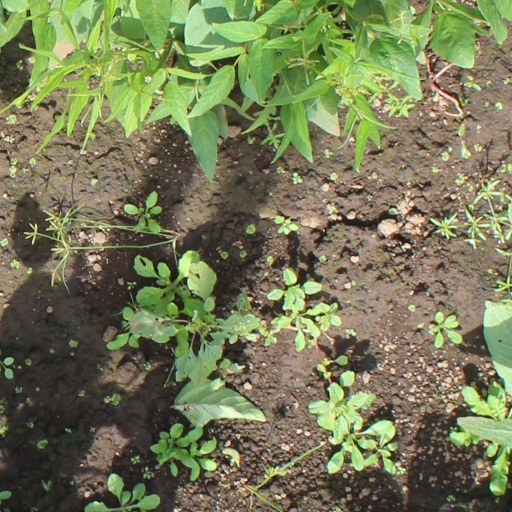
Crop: soybean